Nagasaki Culture Telecasting

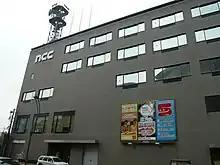
Headquarters in Morimachi, Nagasaki

, also known as NCC, is a television network headquartered in Nagasaki Prefecture, Japan. It is affiliated with All-Nippon News Network. TV Asahi Holdings and Asahi Shimbun are the main shareholders of NCC.